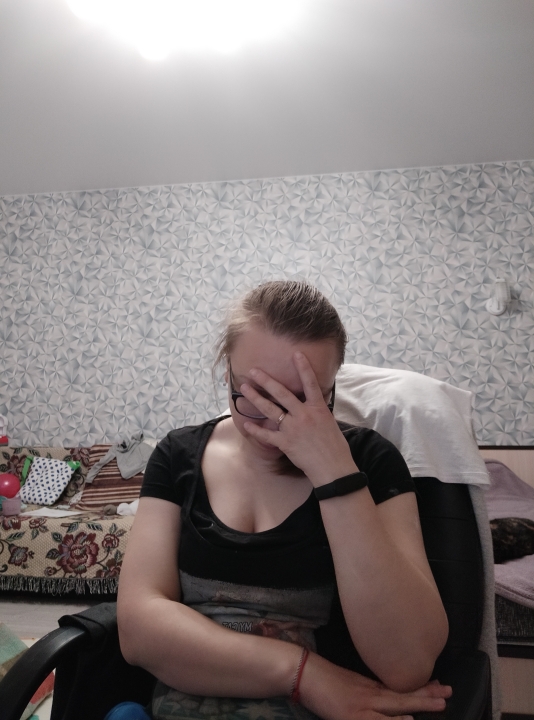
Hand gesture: no_gesture